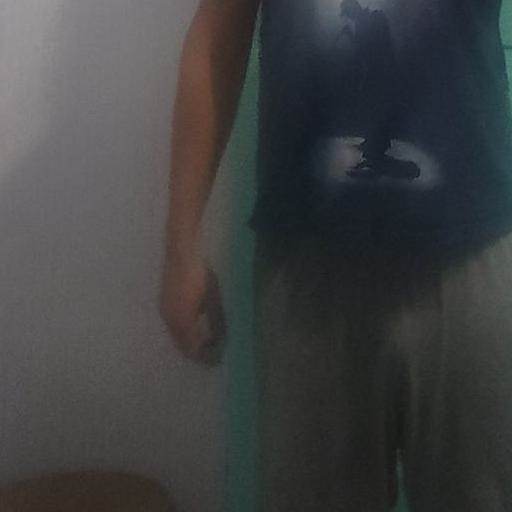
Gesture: no_gesture